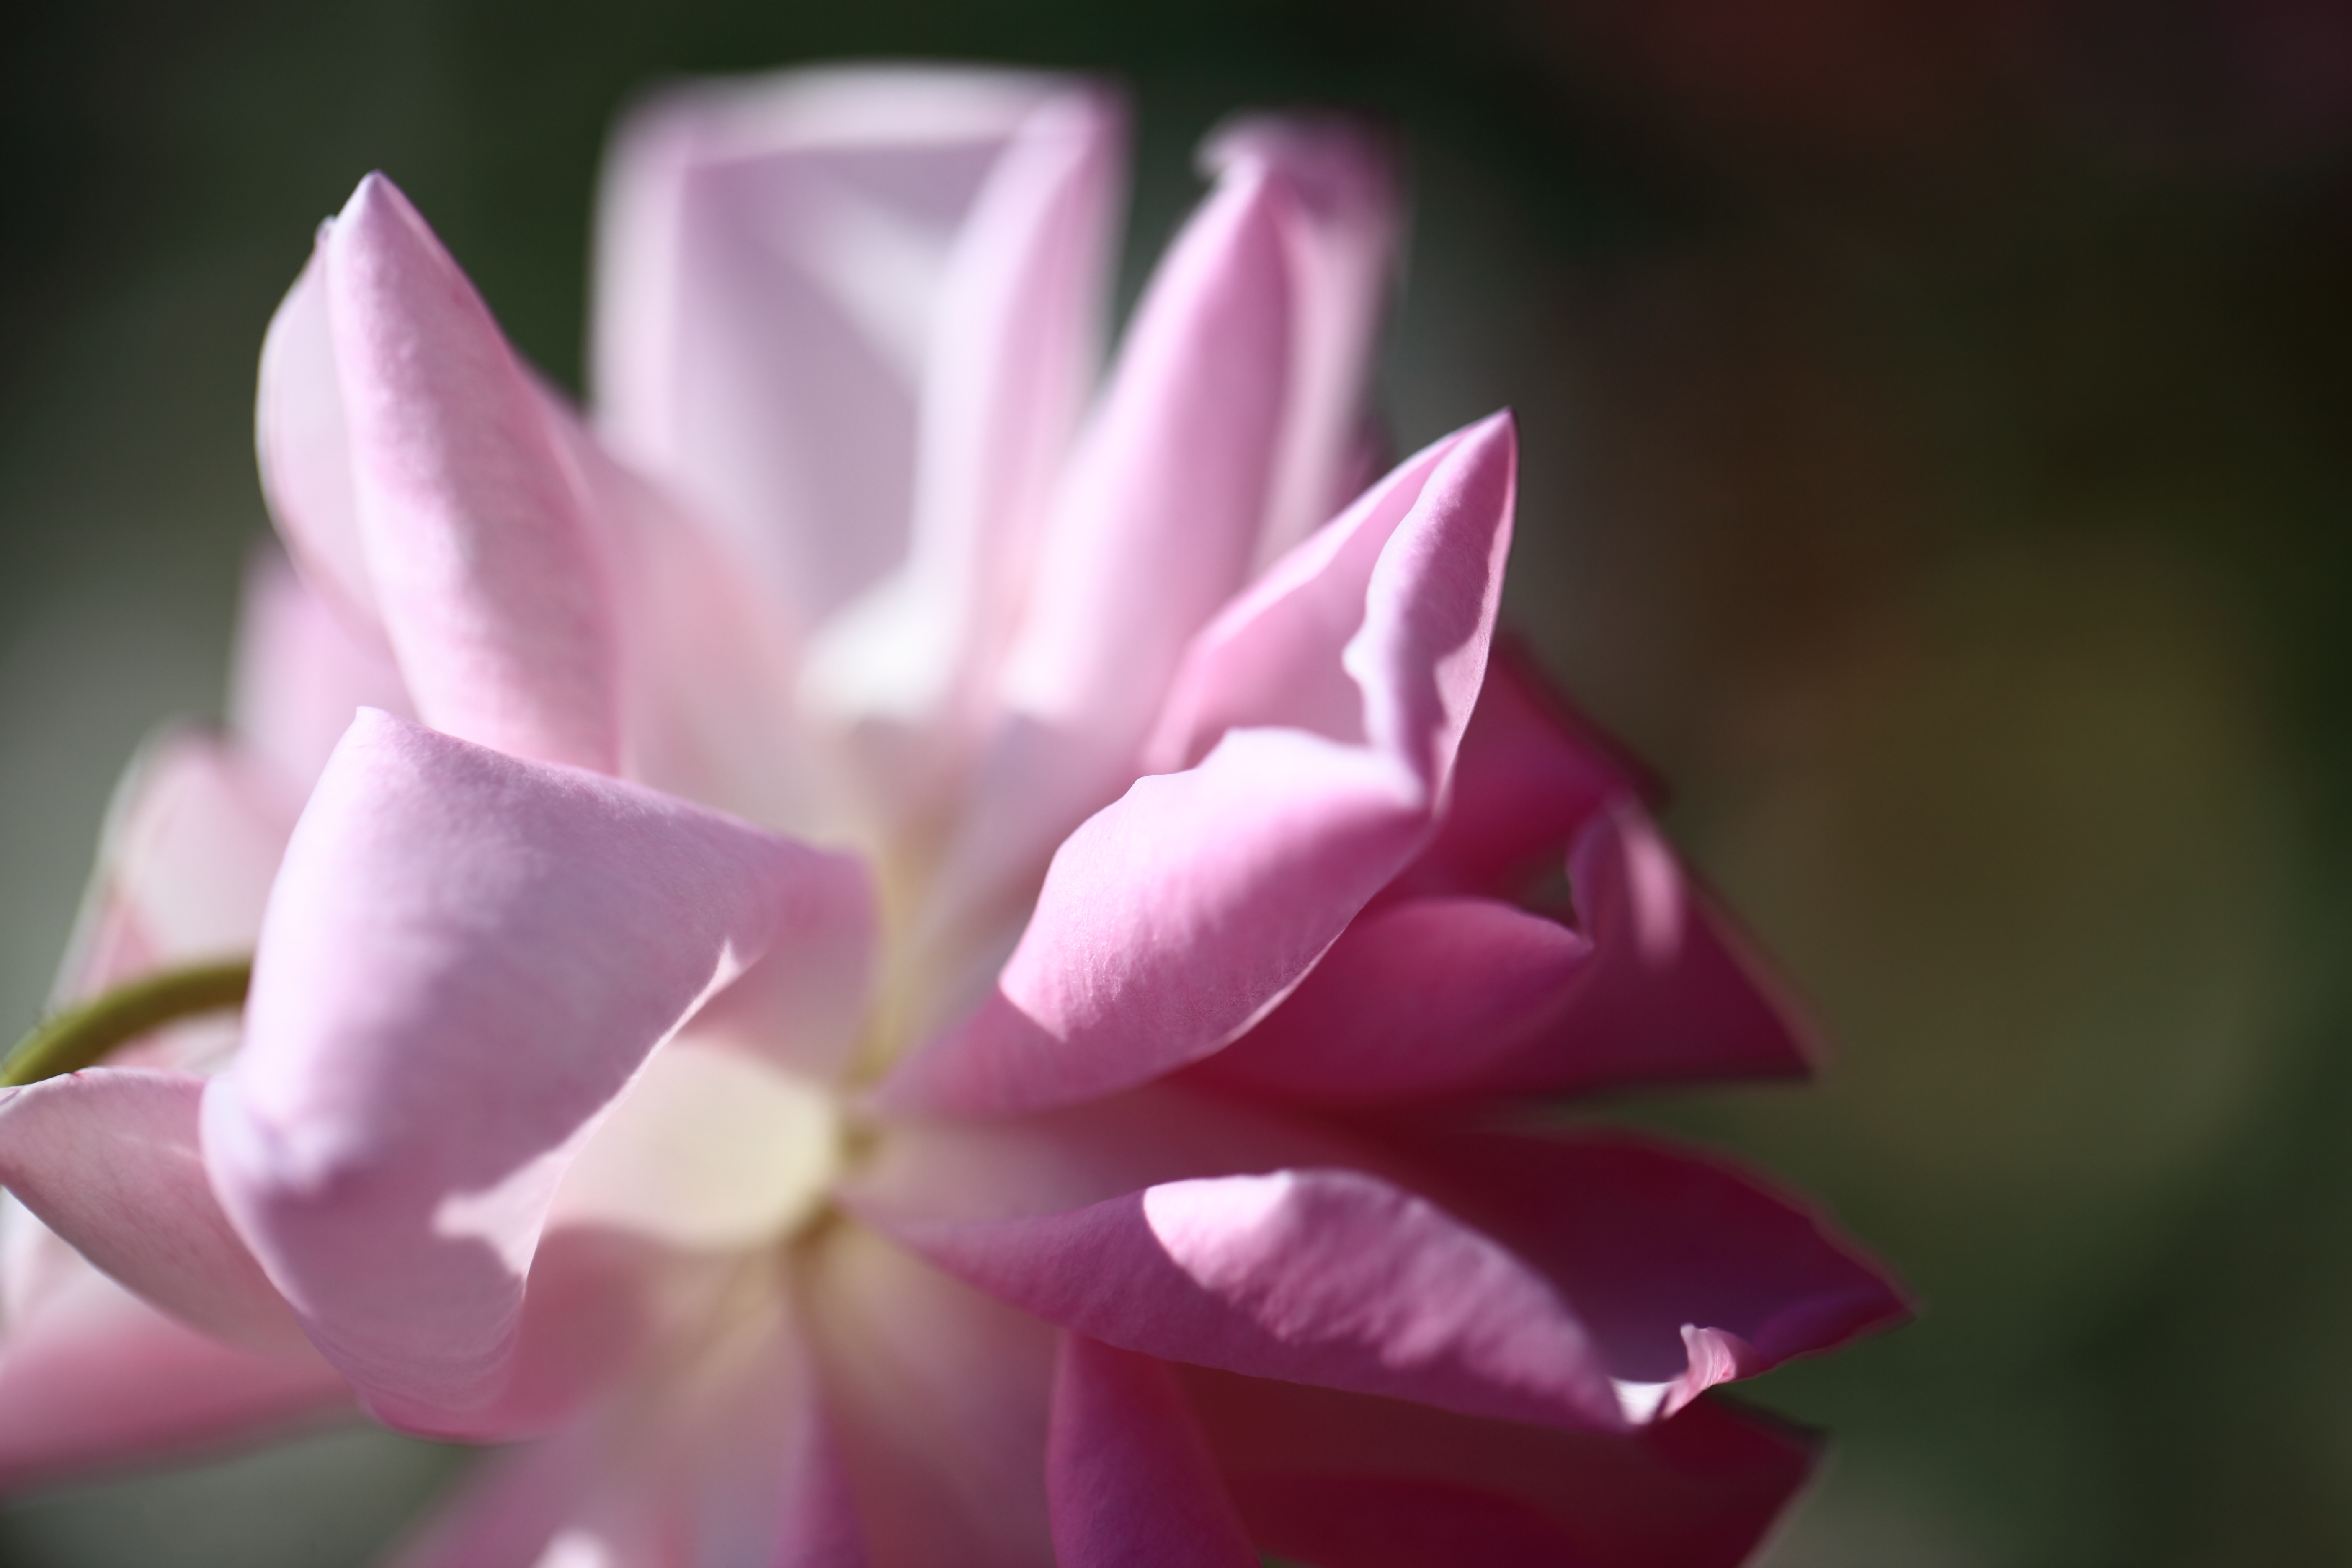
blossom, plant, flower, petal, rose, high, pink, sacred lotus, aquatic plant, flora, cool image, rosa, lotus, 5d, hires, markii, hi, res, resolution, macro photography, flowering plant, plant stem, land plant, lotus family